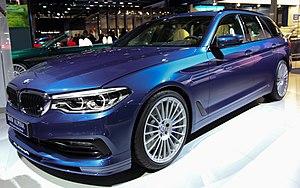
La septième génération de la Série 5 a été dévoilée le 13 octobre 2016 sous la forme d'une berline classique à quatre portes. Plus tard, une version break Touring et une version GT devront faire irruption sûrement en 2017. Elle voit son poids diminué jusqu'à 100 kg sur certaines versions et dispose évidemment d'un arsenal technologique pour concurrencer ses concurrentes qui l'ont dépassé technologiquement. Elle est disponible pour l'instant avec deux 4 cylindres et deux six cylindres. La variante sportive M550i et la super sportive M5 sont également prévues, avec une version électrique ou hybride rechargeable, la 530ᵉ i Performance.